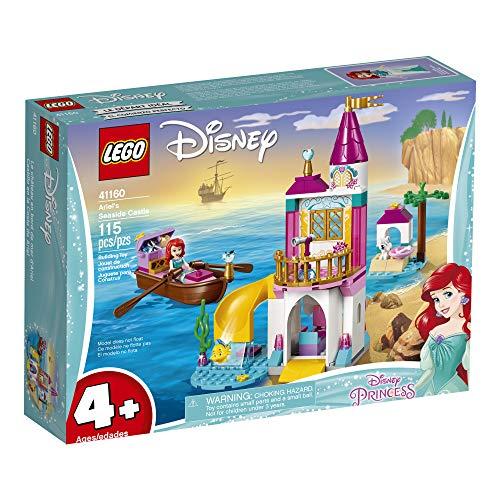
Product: LEGO Disney Ariel’s Seaside Castle 41160 4+ Building Kit, 2019 (115 Pieces)
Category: Toys & Games | Building Toys | Building Sets
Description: This LEGO Disney Ariel’s Seaside Castle 41160 entry level set is easy to build together with all other original LEGO sets and LEGO bricks for creative building.
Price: $19.78 $ 19 . 78
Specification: ProductDimensions:10.3x7.5x2.4inches|ItemWeight:10.9ounces|ShippingWeight:11.2ounces|ASIN:B07GVWHFP6|Itemmodelnumber:6250992|Manufacturerrecommendedage:4yearsandup